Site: brandenburg
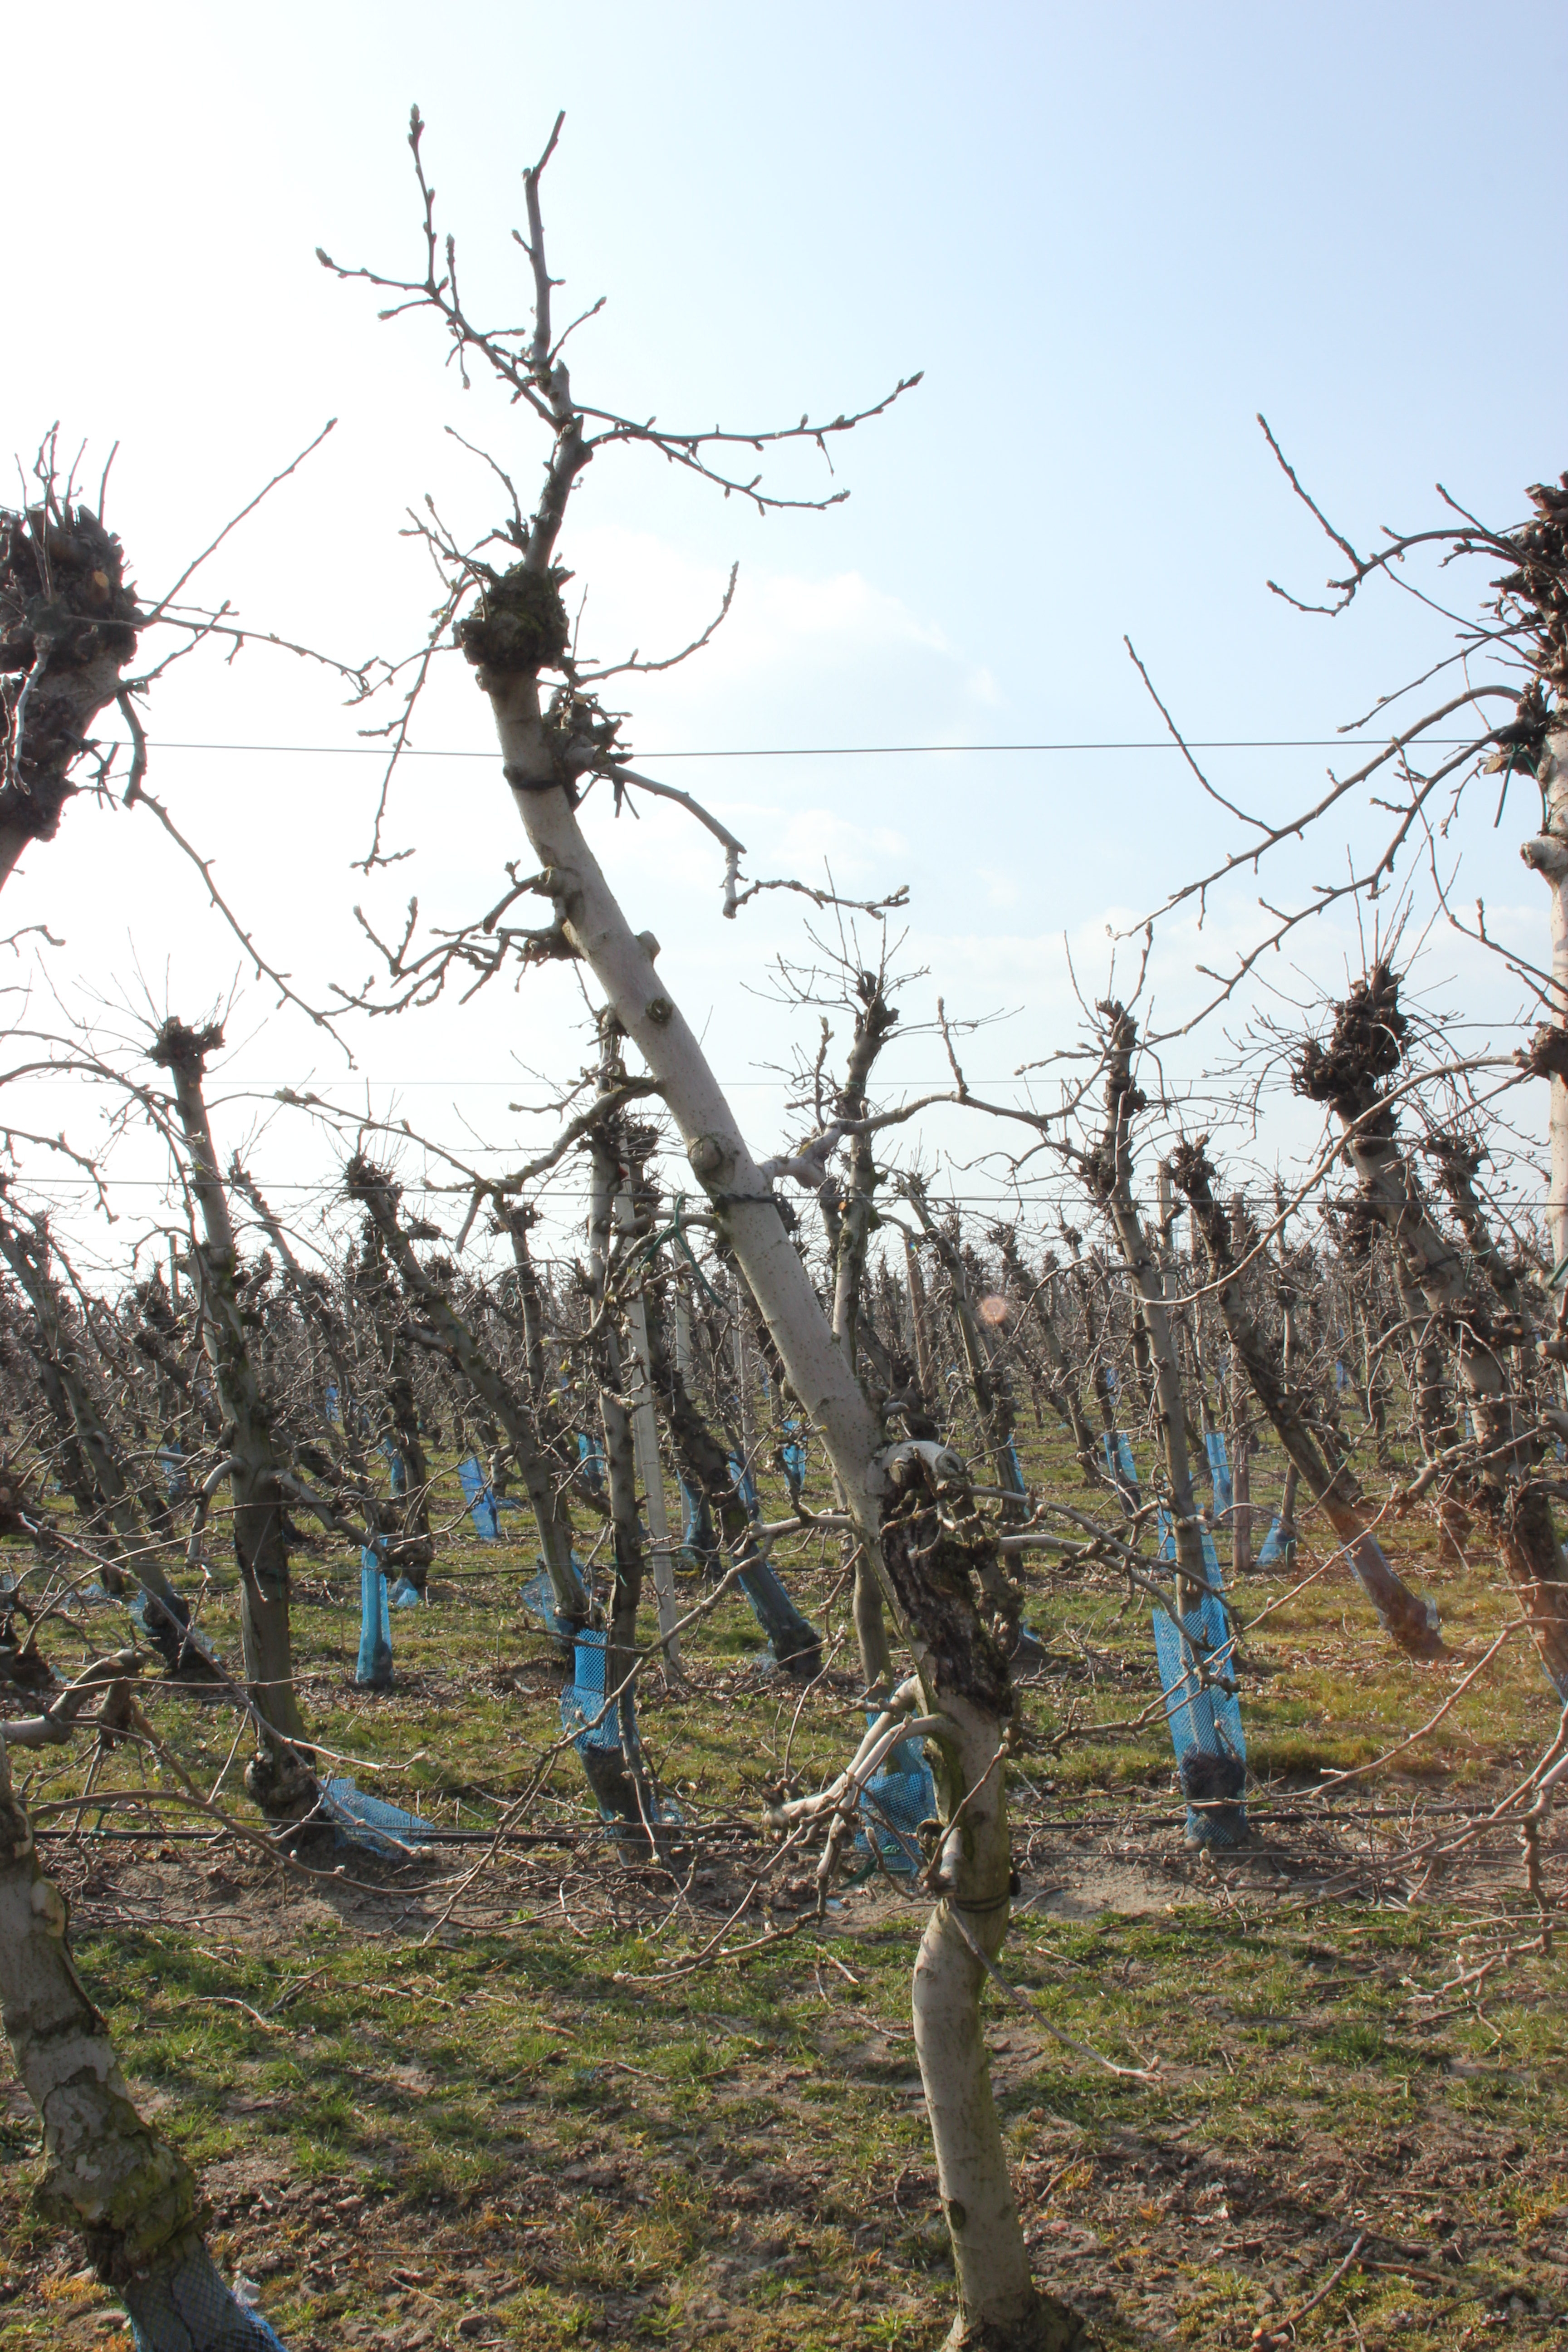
Growth stage (BBCH 03): Bud development